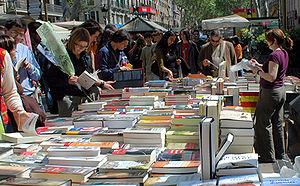
La Sant Jordi est une fête qui se déroule le 23 avril, jour de la saint Georges, patron de l'Aragon, de Valence, des îles Baléares et de la Catalogne. La tradition veut que, chaque année, on offre une rose, et depuis les années 1920, un livre. Cette tradition est beaucoup plus présente dans les territoires de la Catalogne, là ou a perduré cette tradition. Depuis 1995, l'UNESCO en a fait la Journée mondiale du livre et du droit d'auteur.